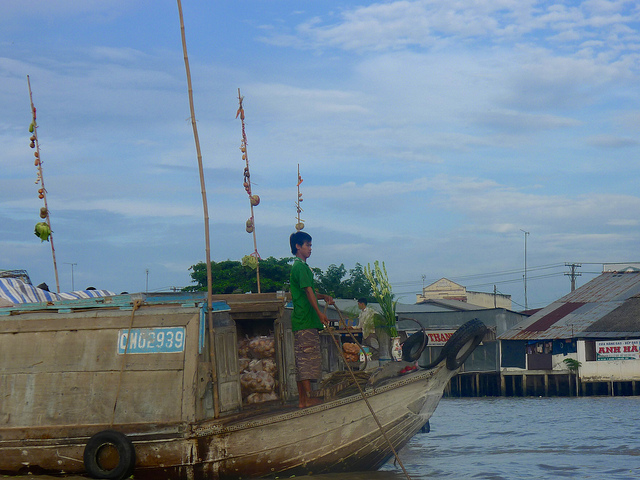
A man standing on top of a boat in water.

The young boy is on the boat navigating it.

A boy stands on a boat holding a rope.

The young man stands at the front of a boat with a long paddle.